WQUB

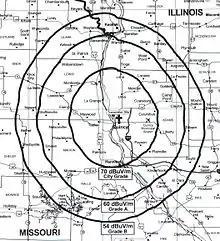
This coverage map is WQUB-FMs propagation curves indicating distances to a particular field strength. Below results are indicative of the FCC's contours for City Grade, Grade A, and Grade B for WQUB-FM. WQUB-FM service contours for 70 dBuV/m indicates a strong signal while the 54 dBuV/m contour is the edge of our coverage. Be aware that WQUB-FM can often be heard in locations beyond the edge service contour, but that service is not protected from interference caused by other stations.

WQUB began in 1948 as WWQC, a carrier current on the campus of Quincy University, then known as Quincy College. In 1974, the college was granted a full license for a 10-watt station which went on the air in 1979. Its coverage area was effectively limited to the area around Francis Hall on campus. In 1983, power was boosted to 100 watts, enough to cover the campus. The response was strong enough that the school began an effort to upgrade the station, culminating in becoming a full NPR member in 1988, not long after the school won university status. Power was also increased to 10,000 watts. The station increased its power to the current 28,000 watts in 2000.